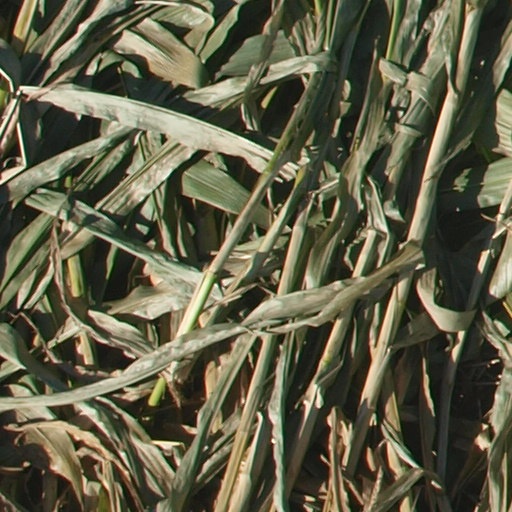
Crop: maize; corn